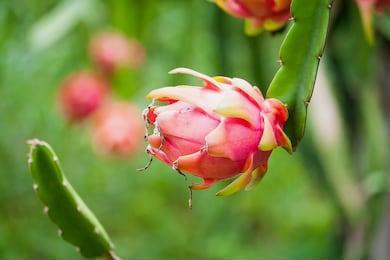
Label: Dragonfruit